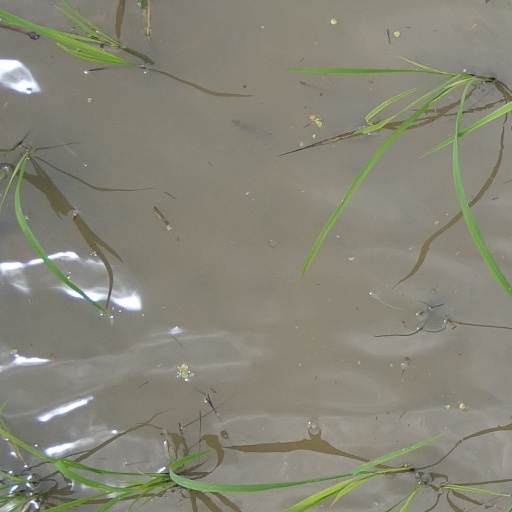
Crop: rice